The Stone Twins

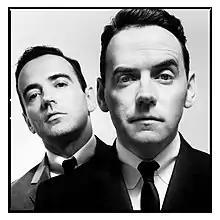
The Stone Twins – Declan (left) and Garech Stone – photographed by Krijn van Noordwijk. A homage to the David Bailey portrait of the Kray twins, 1965.

The Stone Twins is a creative branding agency based in Amsterdam. It was founded by twin brothers Declan and Garech Stone (born 8 November 1970, Dublin), graduates of the National College of Art and Design, Dublin.